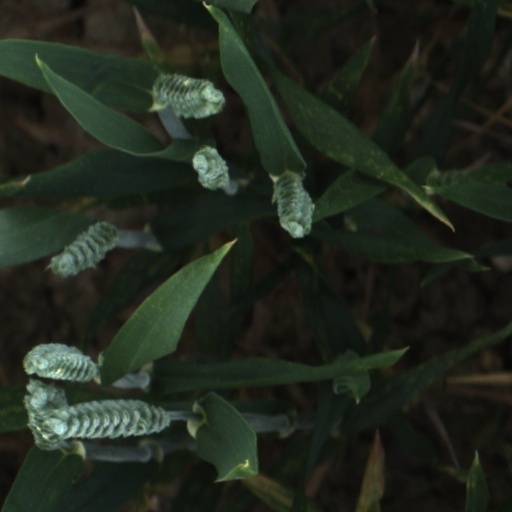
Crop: wheat